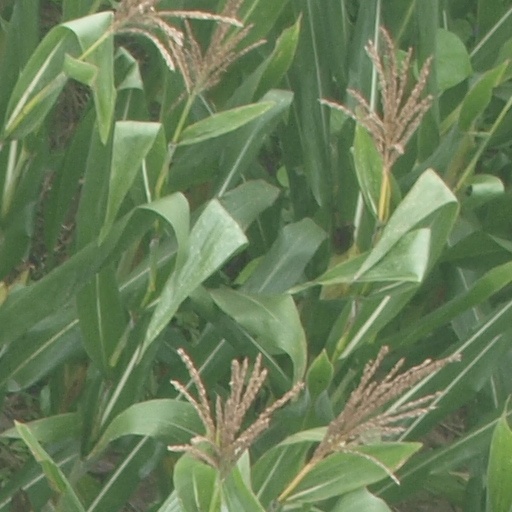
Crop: maize; corn